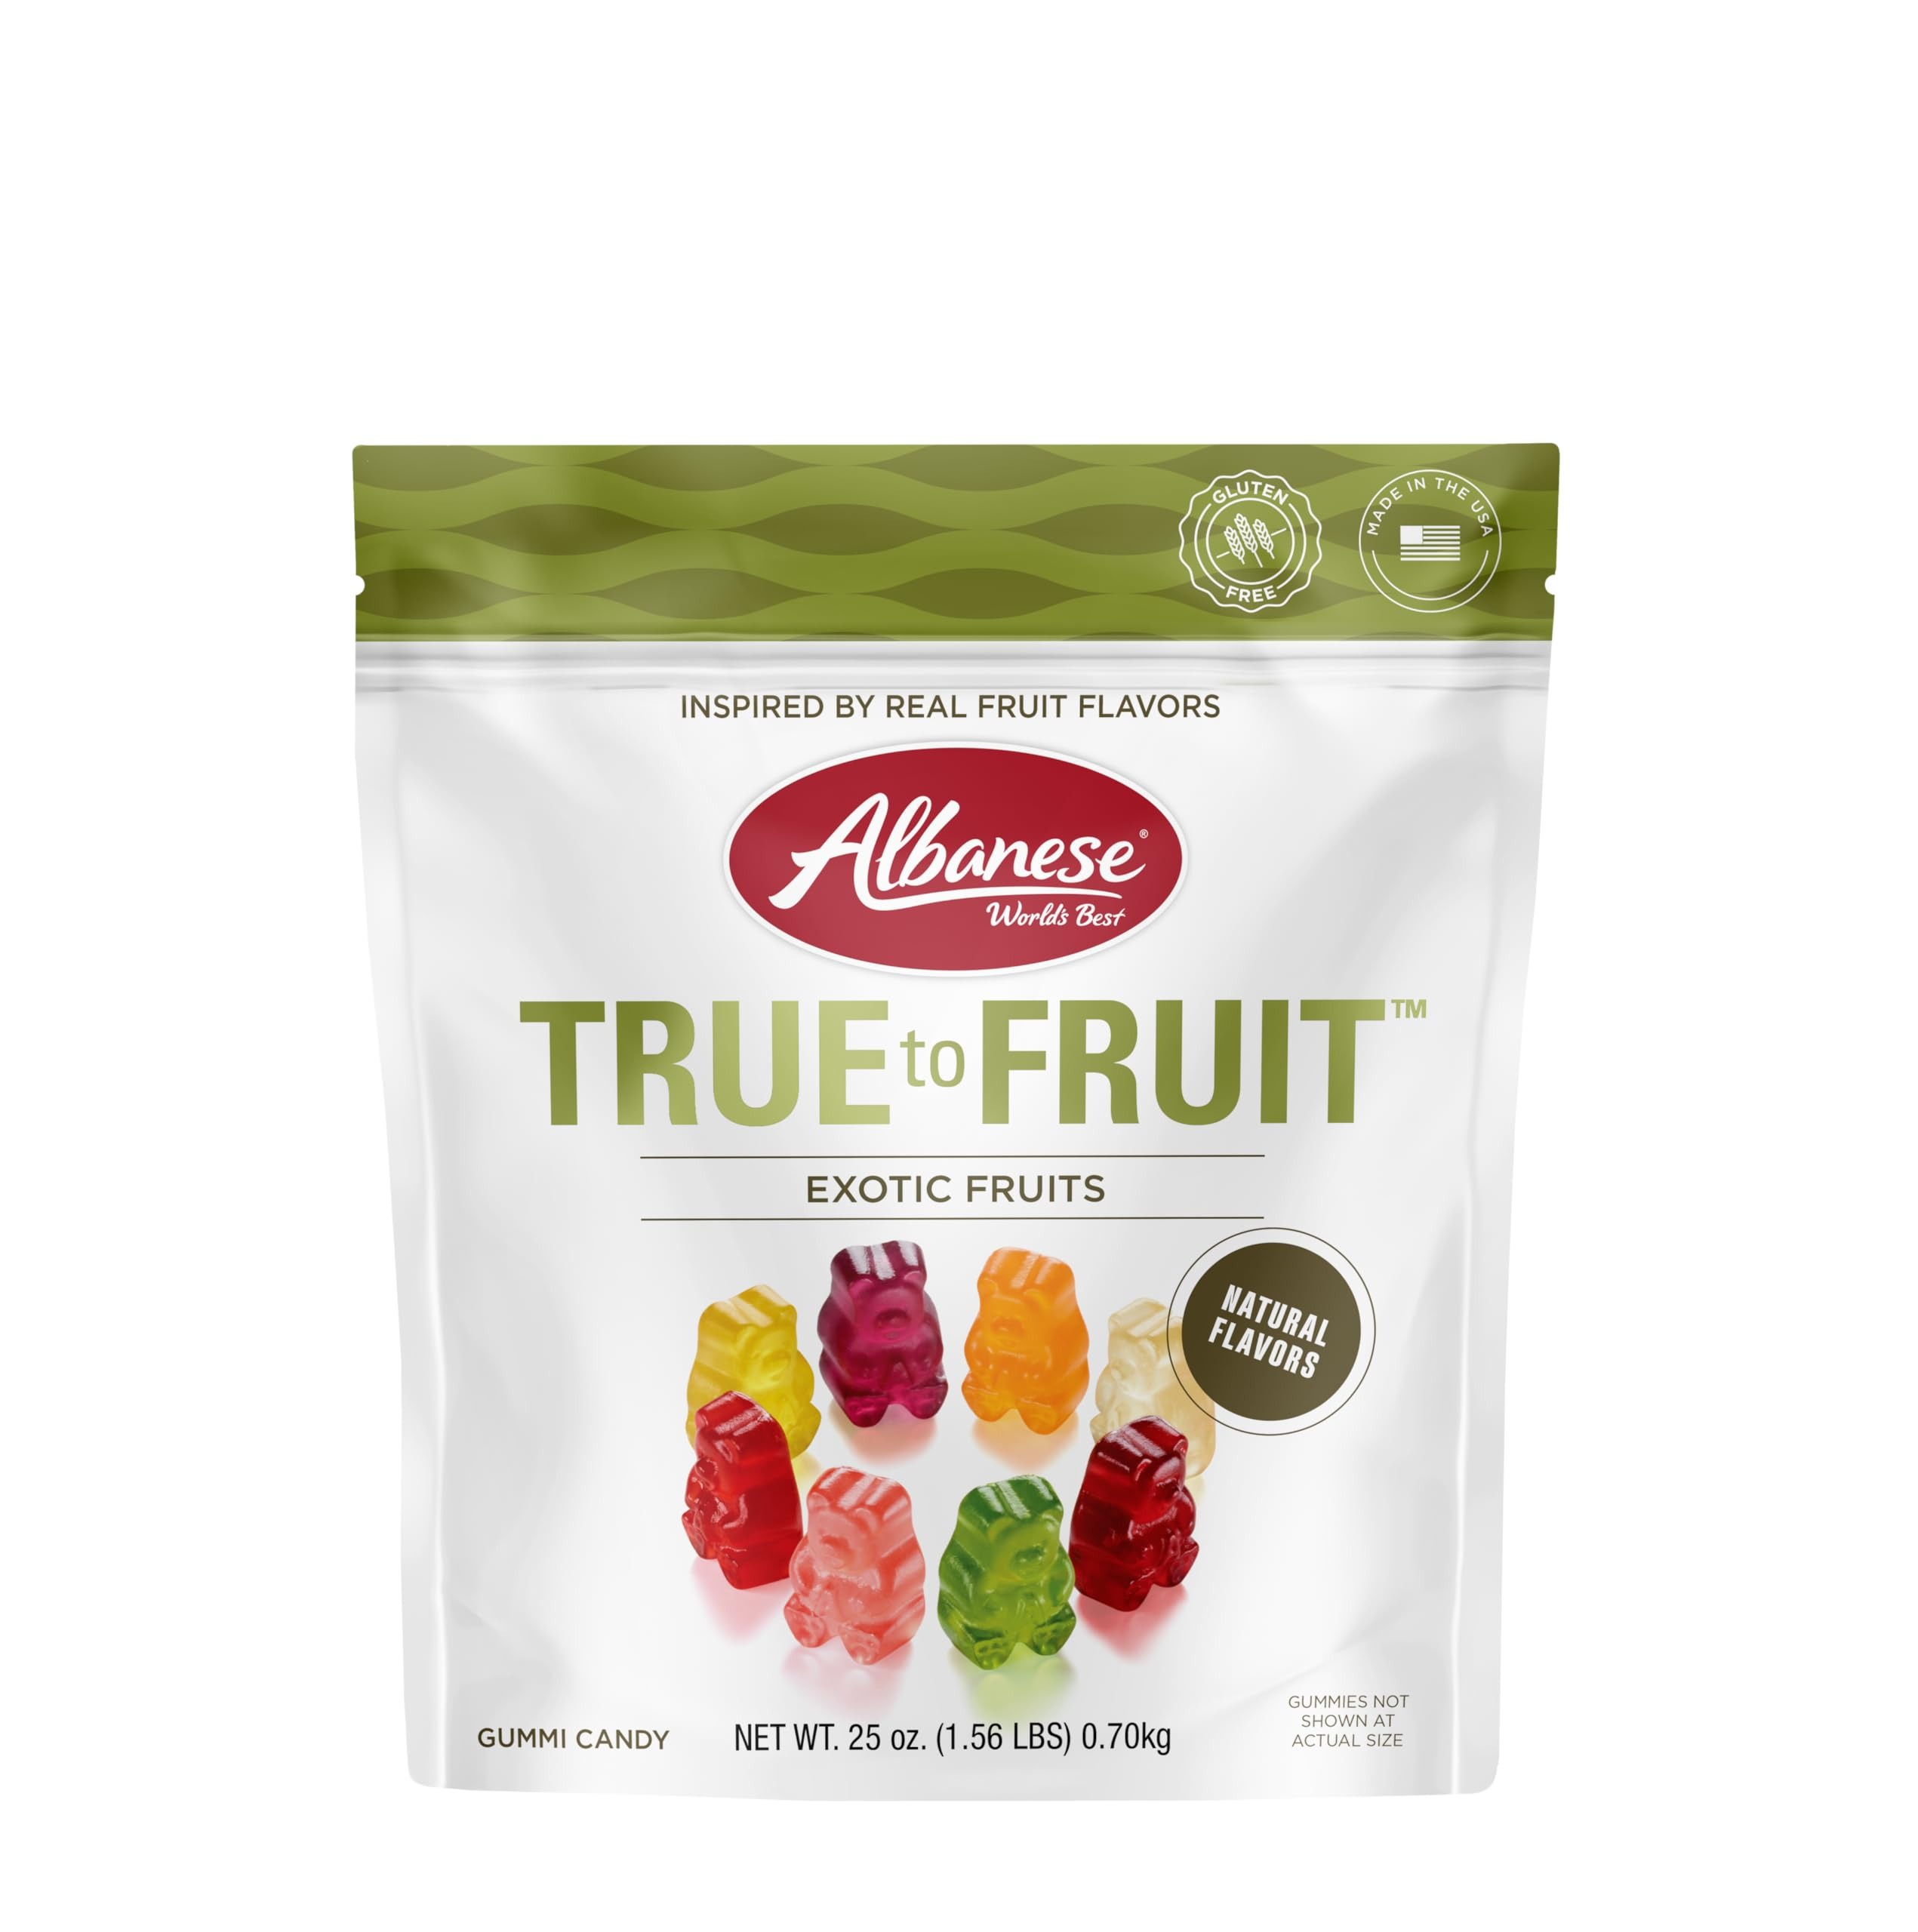
Item Name: Albanese World's Best True to Fruit Exotic Fruits Gummi Bears, 25oz Bag of Candy, Soft & Chewy Candy Snack, Fruity Flavor Assortment
Bullet Point 1: Shareable Gummy Candy Snacks: This Snack Pack features the True to Fruit Exotic fruit flavors which unfold like fresh fruit picked at the peak of ripeness. Great for sharing with friends and family, or stock up with a bulk pack of your favorites
Bullet Point 2: Fruity Flavor Assortment: Inspired By Real Fruit Flavors including Alphonso Mango, Asian Pear, Black Currant, Blood Orange, Crimson Cranberry, Fuji Apple, Queen Pineapple, and Rubus Raspberry
Bullet Point 3: Sweet Gummies with Giant Flavor: After one bite of these fruity gummies, you'll taste the difference of our highest quality ingredients and a deliciously soft chew you won't find with other gummy candies
Bullet Point 4: Allergy-Friendly Snacking: Free of peanuts, tree nuts, dairy, MSG, gluten, and artificial sweeteners—perfect for allergy-conscious snacking
Bullet Point 5: Handle with Care: Note, exposure to heat or sunlight may cause melting; please ensure someone can receive the package upon delivery
Value: 25.0
Unit: Ounce

Price: 6.485